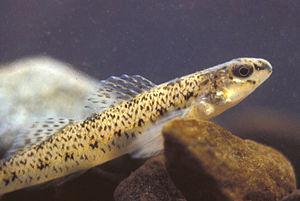
Cette liste commentée recense l'ichtyofaune d'eau douce au Québec. Elle répertorie les espèces de poissons dulçaquicoles québécois actuels et celles qui ont été récemment classifiées comme éteintes. Cette liste comporte 120 espèces réparties en 19 ordres et 26 familles, dont deux sont « en danger » et deux autres sont « vulnérables ».